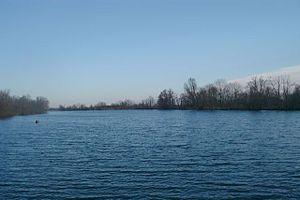
Le camp de concentration Stutthof est le premier camp de concentration nazi établi en dehors du territoire allemand. Il est également le dernier à être libéré par les Alliés, le 9 mai 1945. Sa construction sur le territoire de la ville libre de Dantzig, à 34 km de cette ville, commença dès août 1939 et fut terminée le 2 septembre 1939 pour accueillir ses premiers prisonniers ː 150 civils et prisonniers de guerre polonais. Le 15 septembre 1939, le camp comptait déjà 6 000 détenus : des prisonniers de guerre polonais ainsi que de nombreux membres de l'intelligentsia polonaise dont la grande majorité fut rapidement exterminée par les SS.